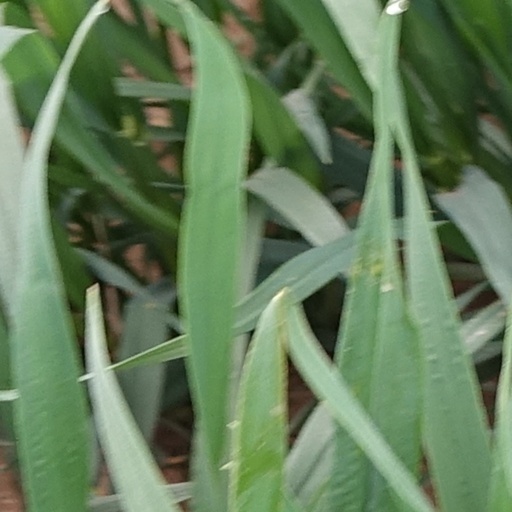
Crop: wheat